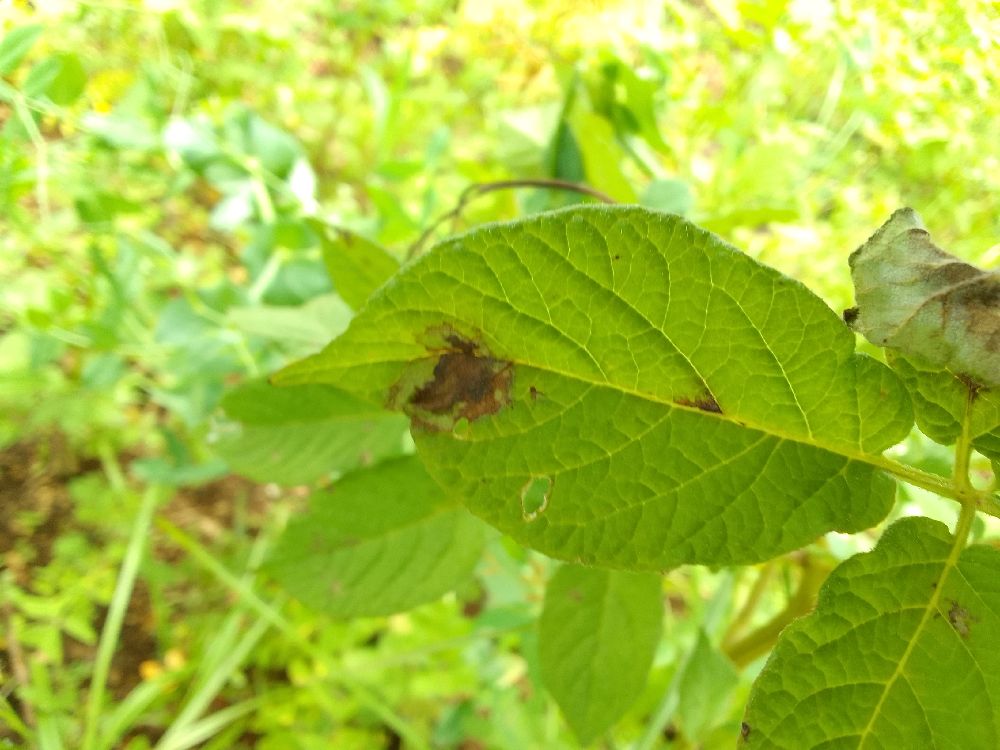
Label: Late blight